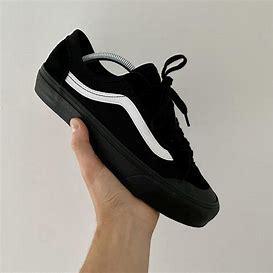
Brand: Vans
Model: Style 36